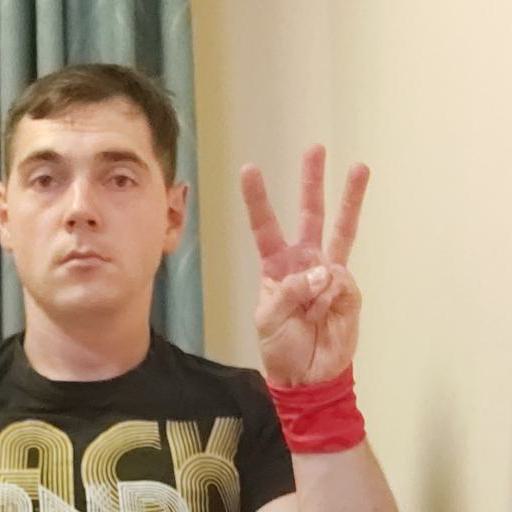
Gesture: three